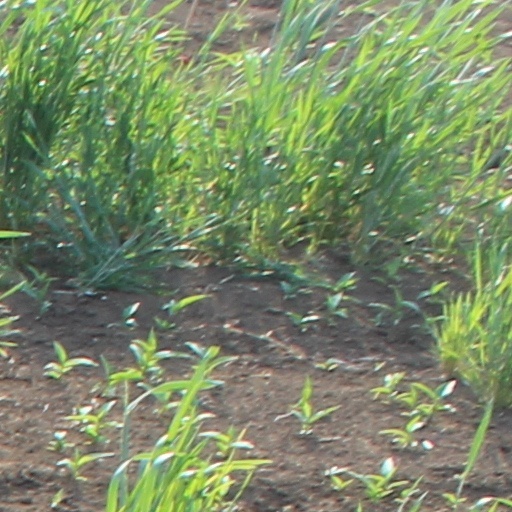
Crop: wheat